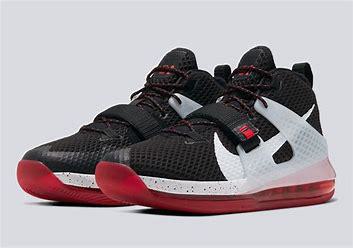
Brand: Nike
Model: Air Force Max